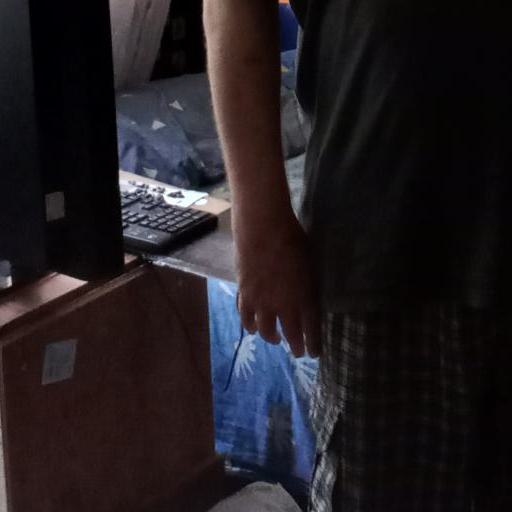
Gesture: no_gesture